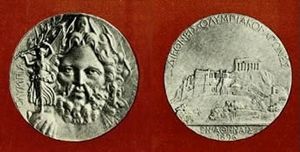
Sommer-OL 1896 / Medaljefordeling / Medaljerne
Den sølvmedalje man fik for en sejr.
Sommer-OL 1896, formelt Den I Olympiades Lege, var det første sommer-OL i moderne tid, de første lege siden den romerske kejser Theodosius I forbød de antikke olympiske lege i 393 e.Kr., som led i en kristen kampagne mod hedenskab.